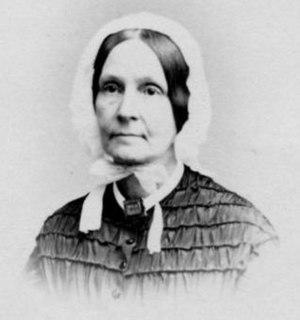
Alfred Victor Philadelphe du Pont de Nemours est un chimiste et industriel franco-américain, fils aîné et successeur de Éleuthère Irénée du Pont de Nemours, fondateur de DuPont.